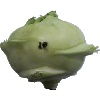
Label: Kohlrabi 1